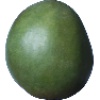
Label: mango